Carmarthen Bridge

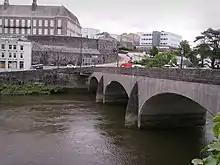
The 20th-century bridge

Carmarthen Bridge (also known locally as the Towy Bridge or Town Bridge) is the modern 1930s road bridge crossing the River Tywi in Carmarthen, Wales, carrying the A484 road.